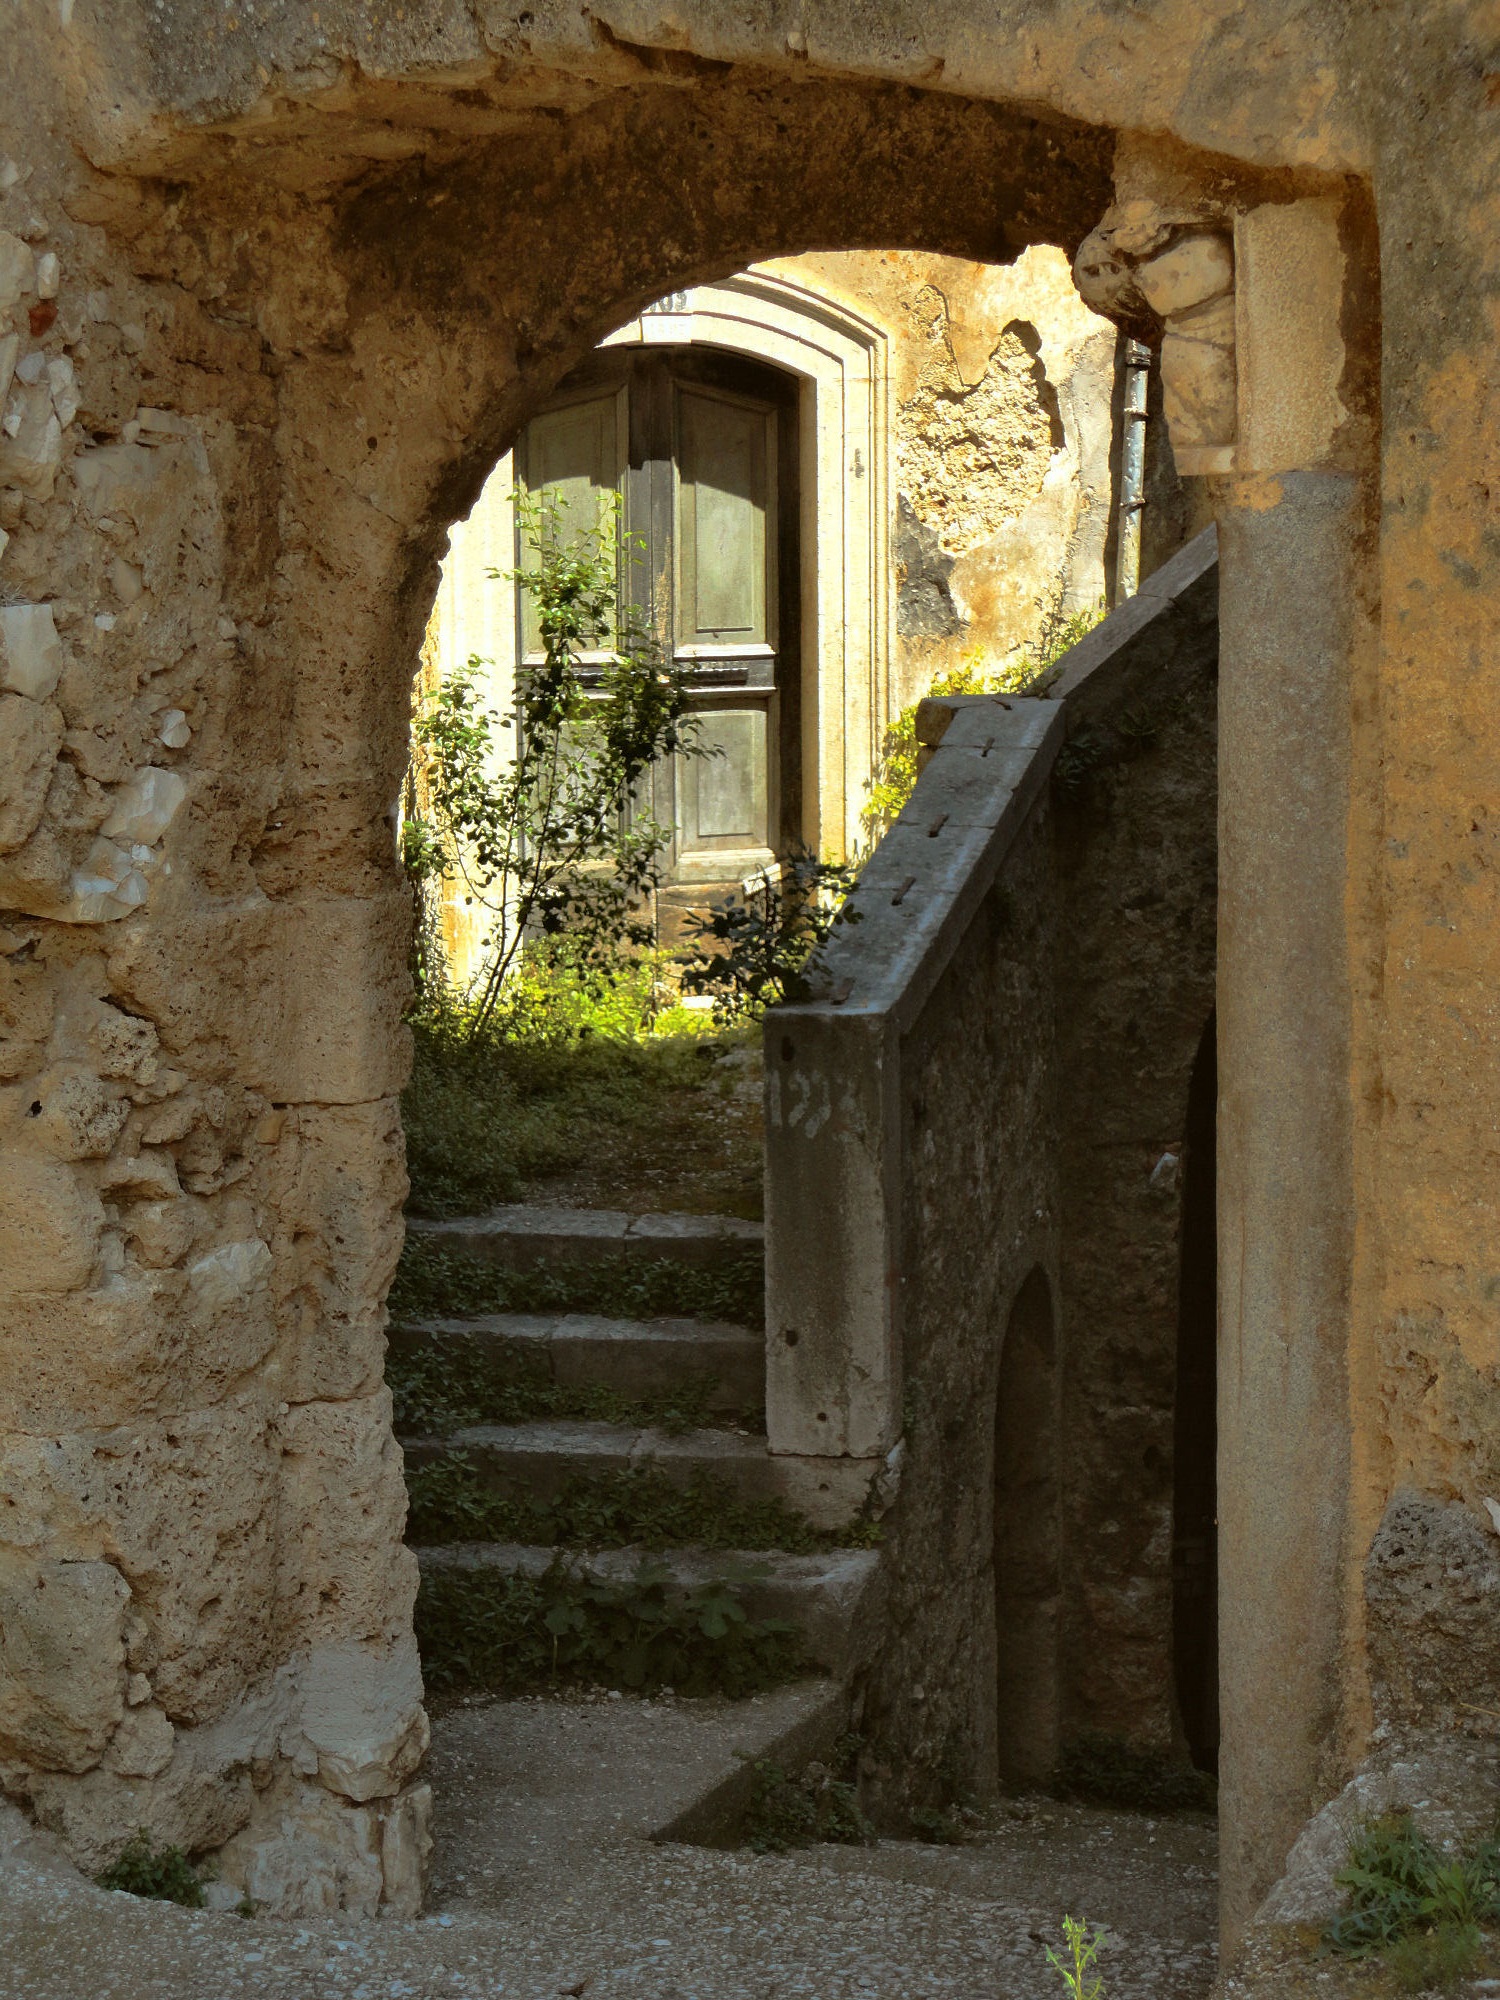
rock, architecture, house, window, building, alley, wall, village, arch, castle, chapel, fortification, scale, door, temple, ruins, monastery, history, middle ages, abandonment, borgo, molise, ancient history, rocchetta volturno